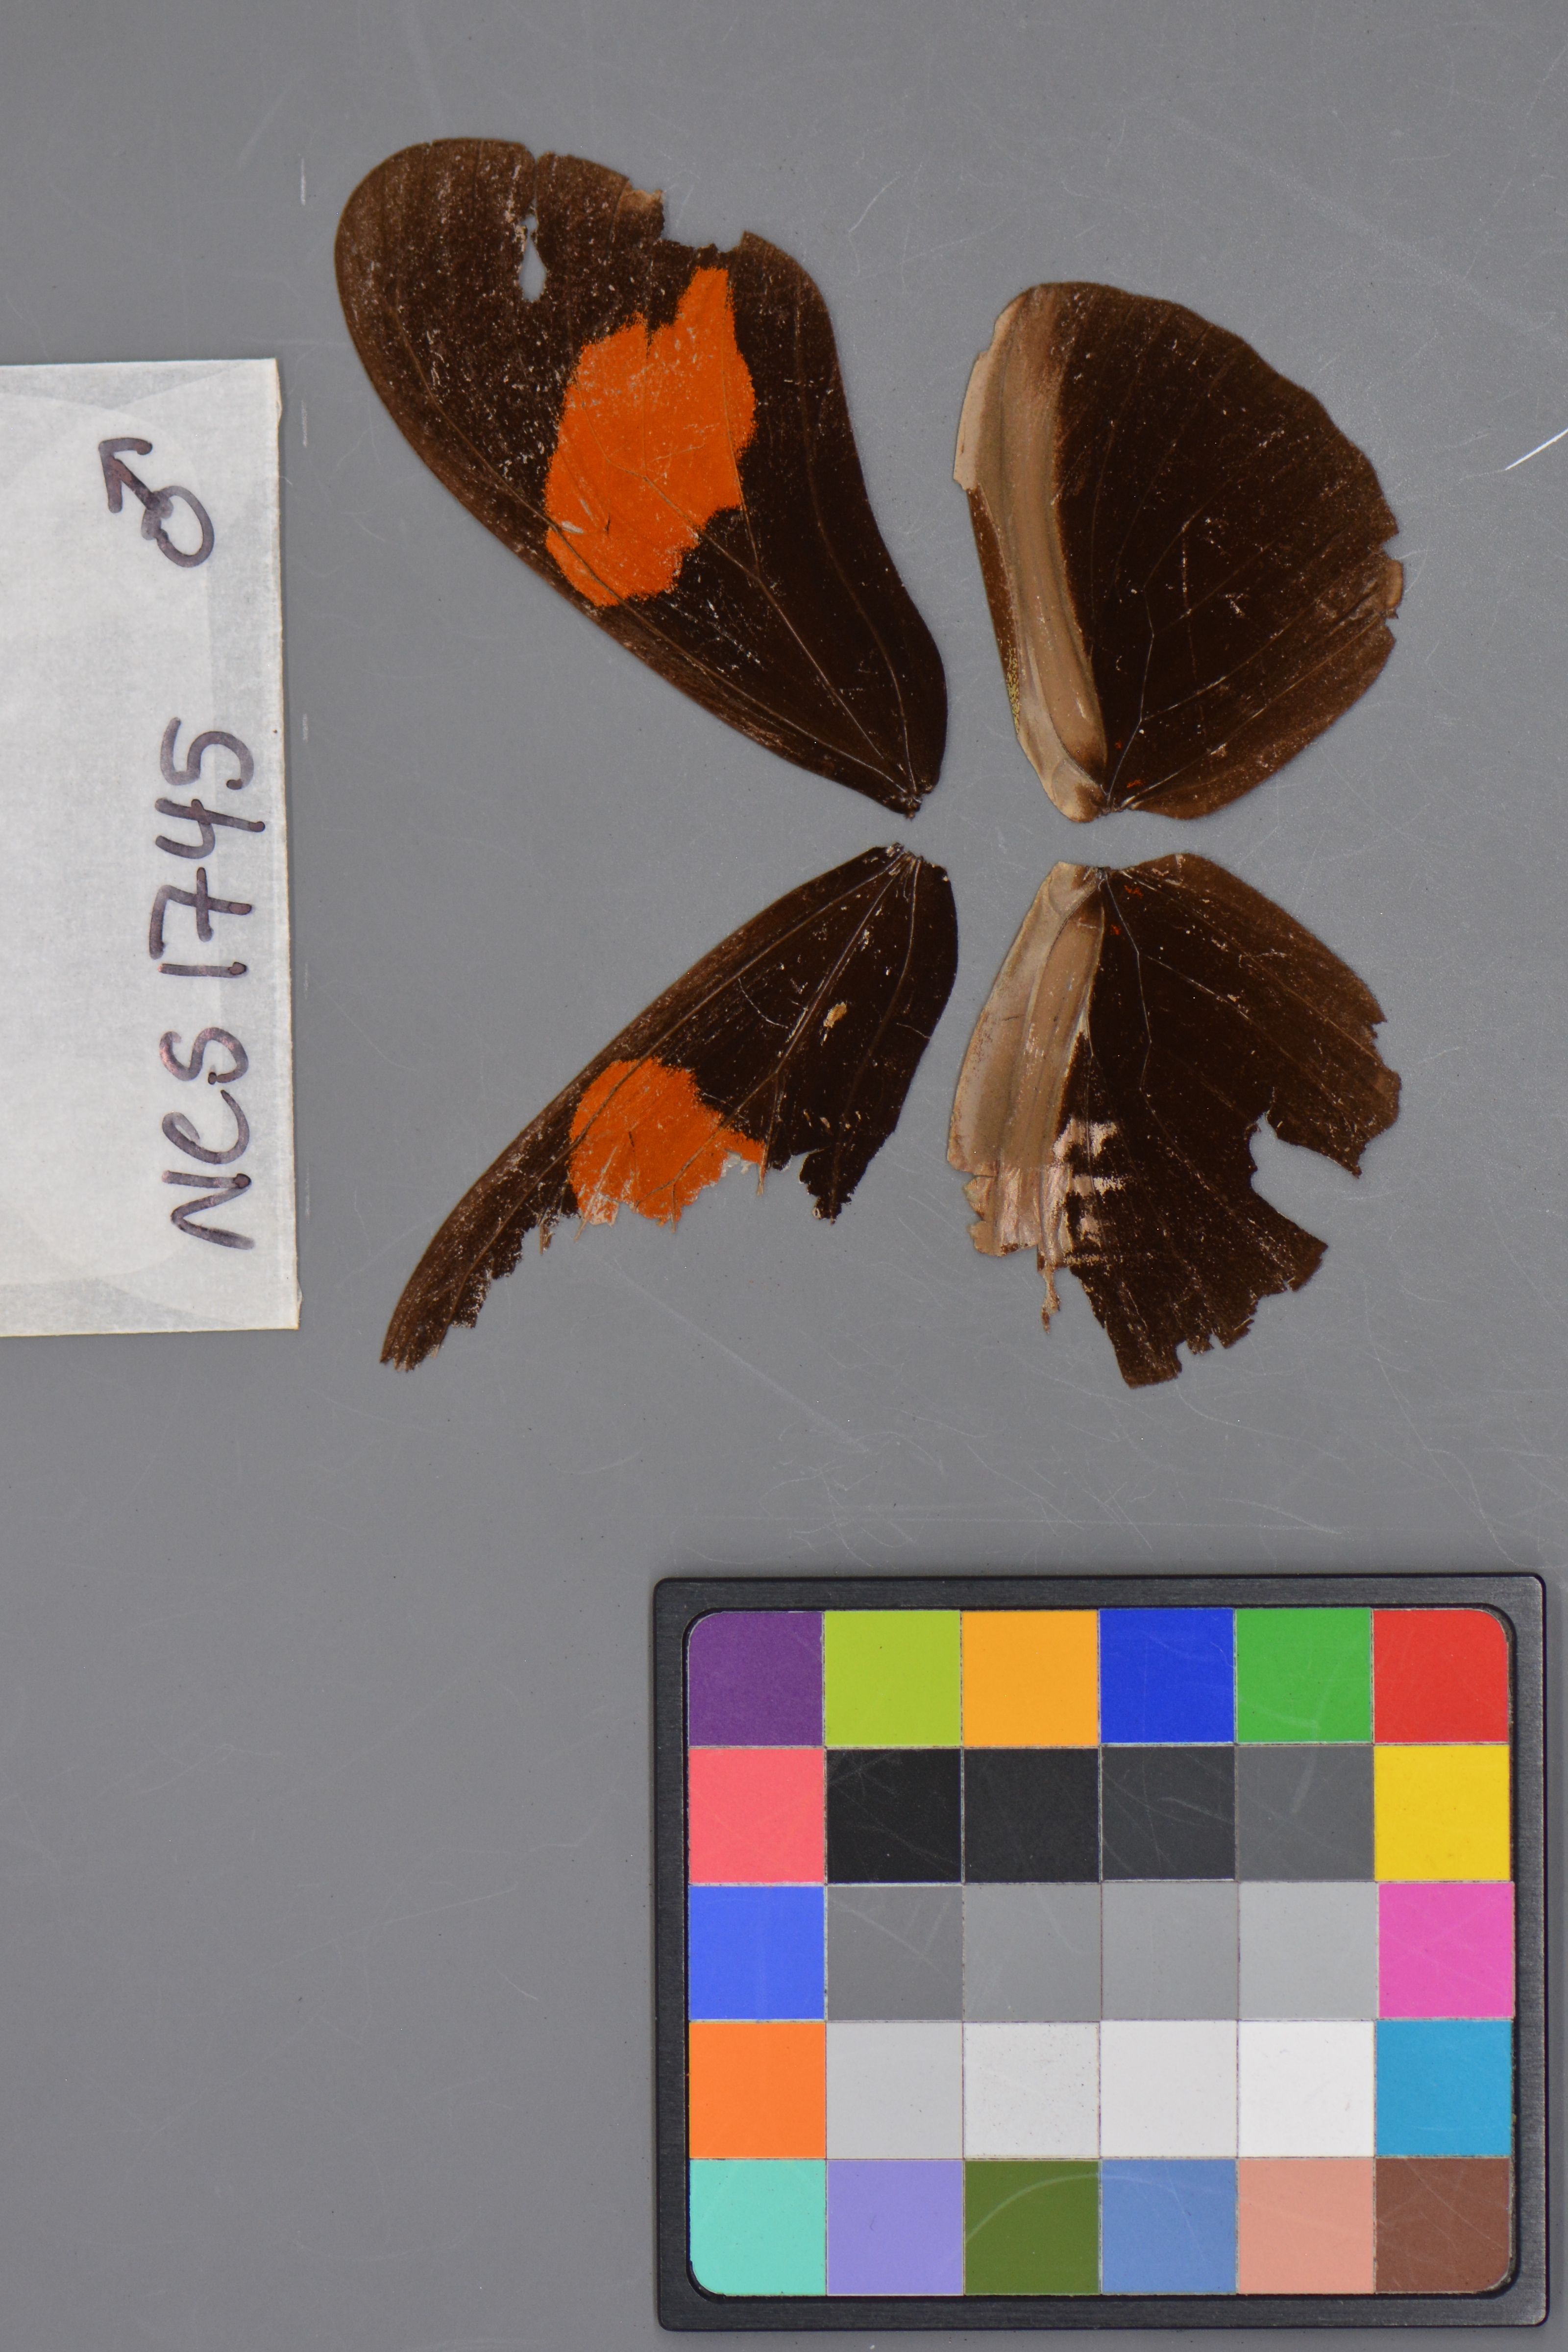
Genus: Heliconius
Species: erato
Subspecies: hydara
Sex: male
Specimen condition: damaged
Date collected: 03-Jun-09